Grand View (play)

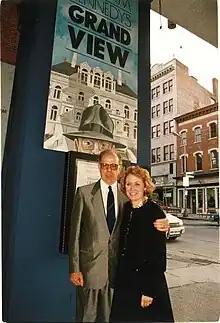
William Kennedy and director Maggie Mancinelli-Cahill outside theatre

"Grand View" was revived in 2000 by the Pegasus Players in Chicago. Under the direction of Terry McCabe, its cast include Joel Daly, Lawrence Garner, Doug Frank, and Donna Smothers McGough.